Brandon Scott

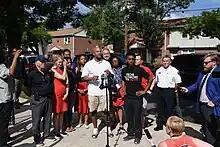
Scott and other Baltimore leaders give a press conference after the Brooklyn Homes shooting, 2023

In July 2023, following a shooting in the Brooklyn neighborhood that left two dead and 28 injured, Scott released a statement expressing condolences and called for further crackdowns on illegal guns coming in from other states and criticized people who uploaded videos of the incident to social media for not intervening. He also defended the role of the police and the city's Safe Streets gun violence program against criticism, saying the focus should "instead be on a few people who cowardly decided to shoot up a big block party celebration for a community".